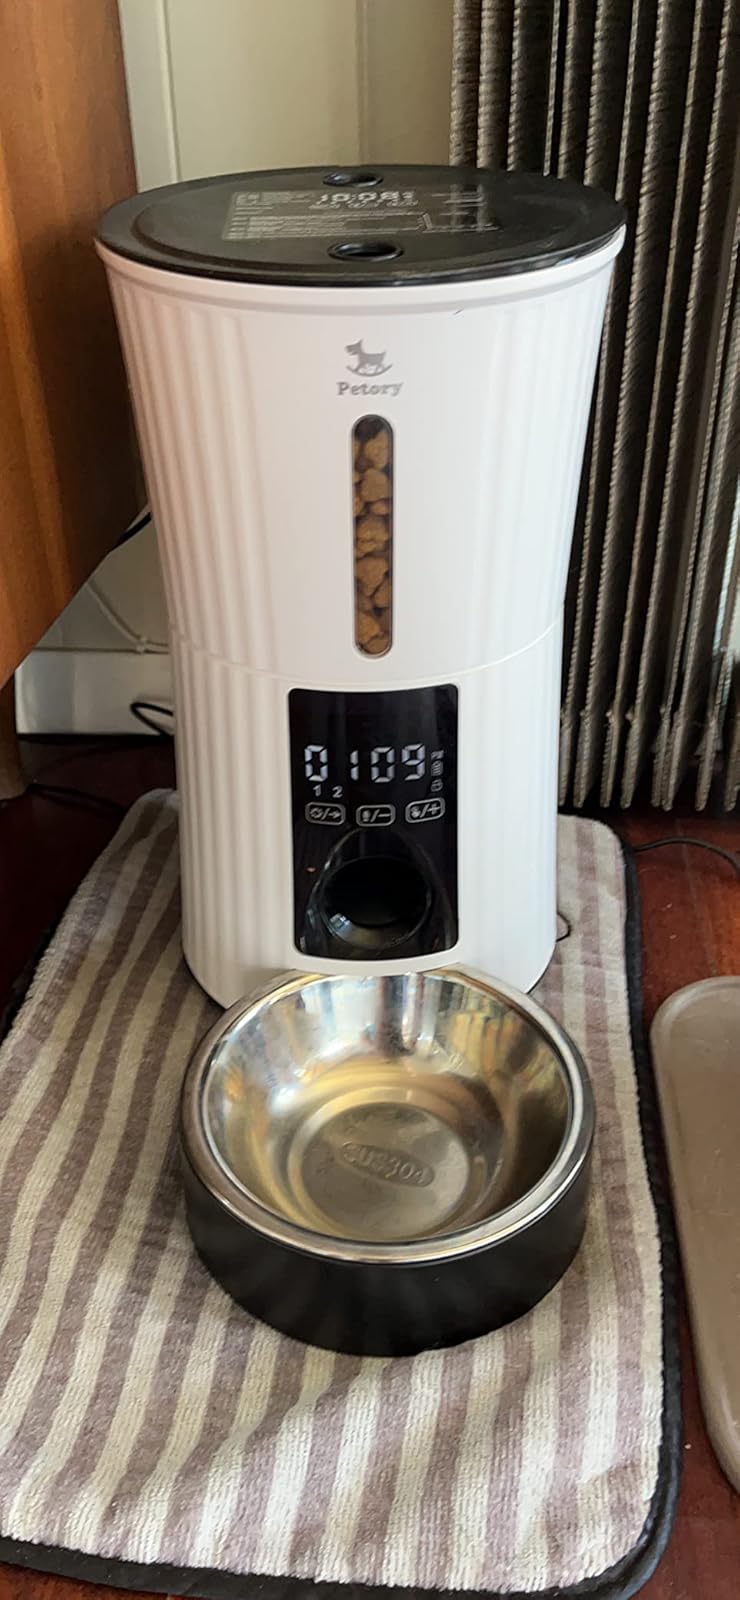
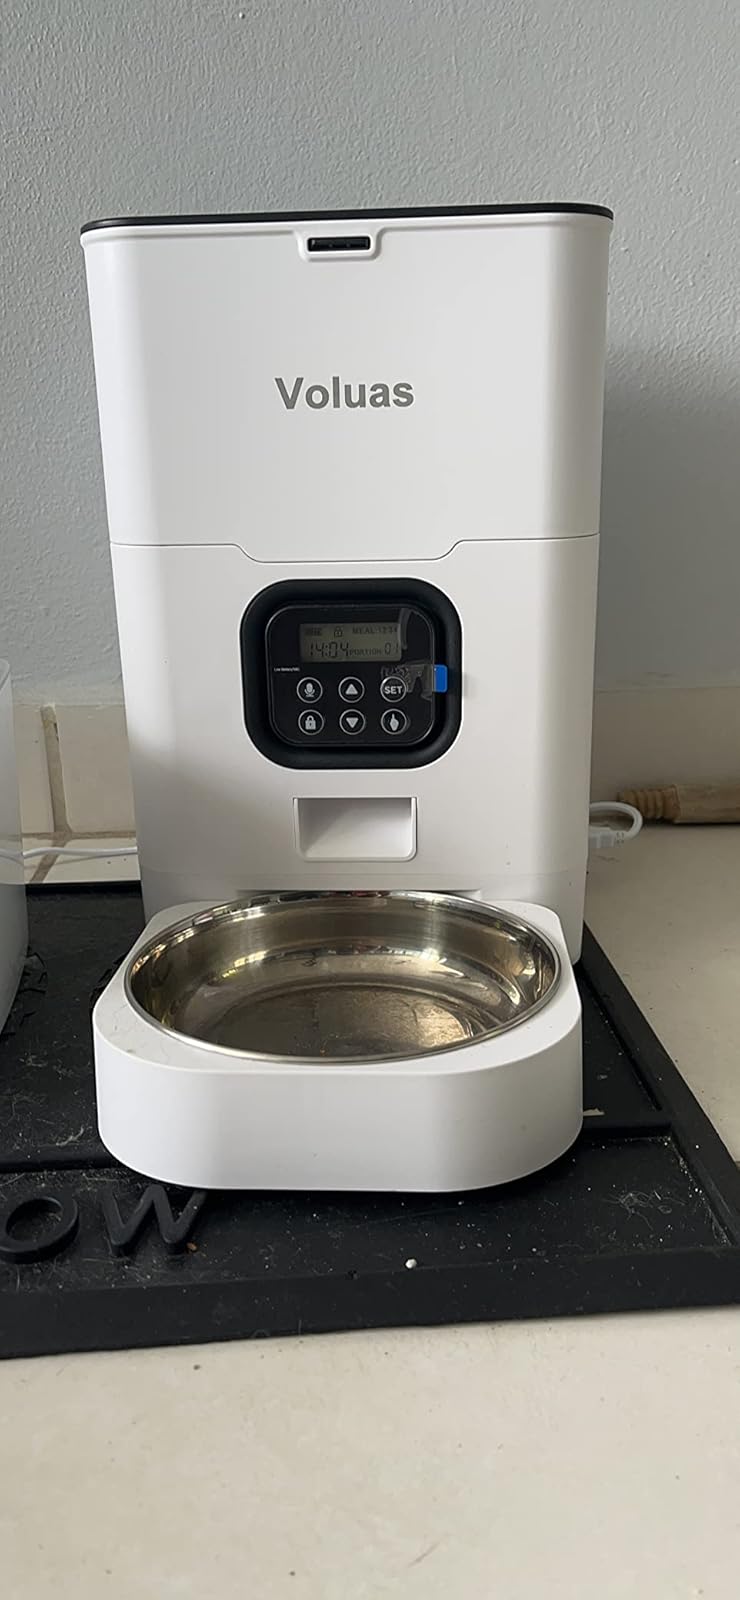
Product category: items_feeder
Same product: no